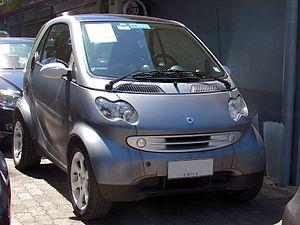
Smart est une marque automobile allemande spécialisée dans la manufacture de micro-voitures citadines à deux places et créée en 1994 sous l'impulsion du groupe horloger suisse Swatch en collaboration avec le constructeur allemand Mercedes-Benz. Fondée en Suisse en 1994 sous le nom de Micro Compact Car AG, l'entreprise opère de 2002 à 2006 sous le nom smart GmbH, puis est entièrement reprise et incorporée dans la division Mercedes-Benz du groupe allemand Daimler AG.